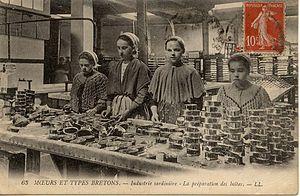
Douarnenez
Douarnenez [dwaʁnəne] est une commune française, située dans le département du Finistère en région Bretagne.